Curt Bois

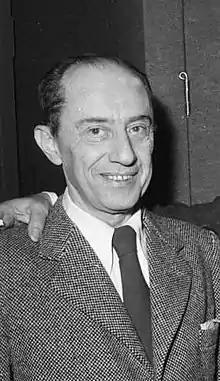
Bois in Berlin Schillertheater (1959)

Curt Bois (born Kurt Boas; April 5, 1901 – December 25, 1991) was a German actor with a career spanning over 80 years. He is best remembered for his performances as the pickpocket in "Casablanca" (1942) and the poet Homer in "Wings of Desire" (1987).